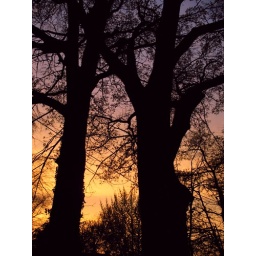
i liked the different colors in the sky and the combination of the trees in them.....